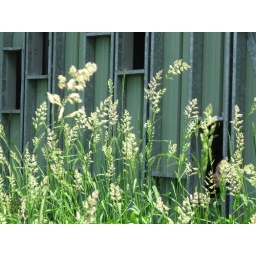
alyssa's in the bird viewing blind